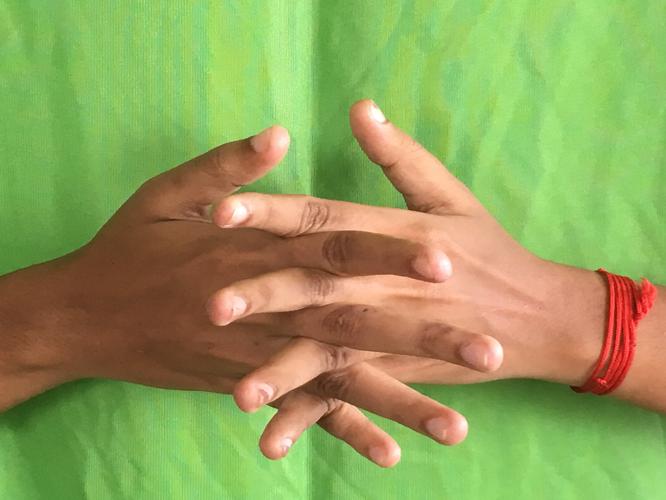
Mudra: Karkatta
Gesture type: double_hand